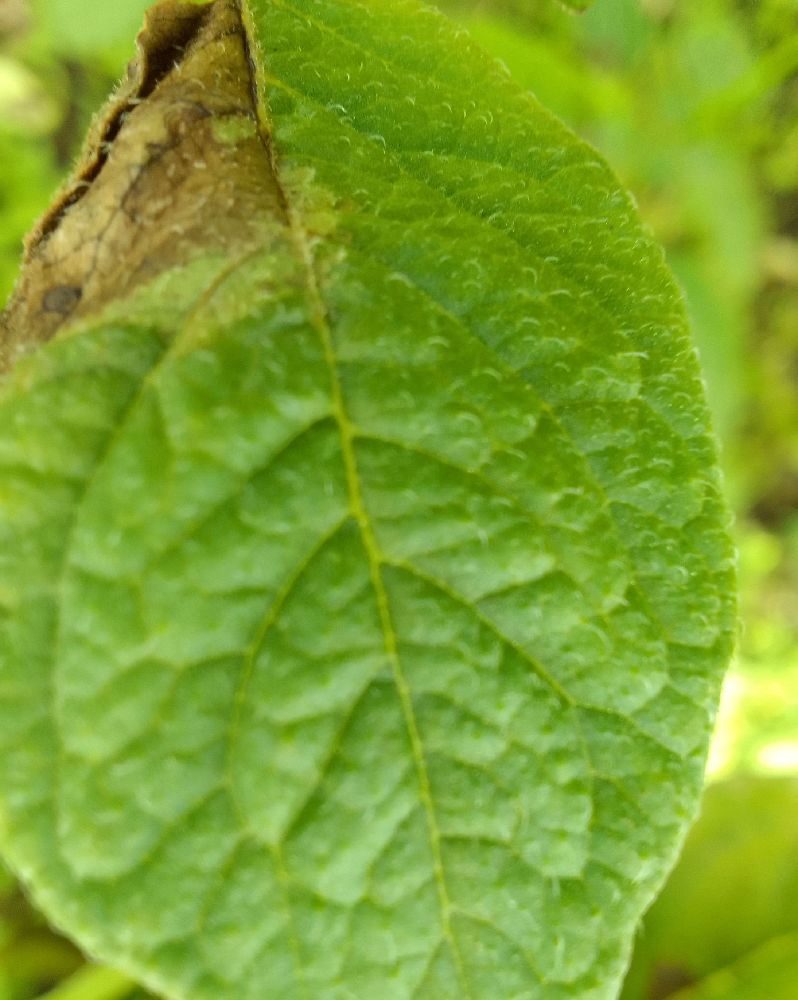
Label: Late blight